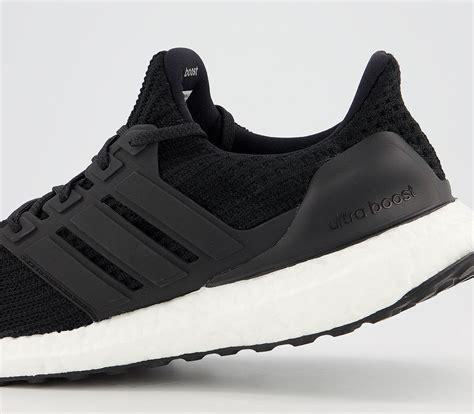
Brand: Adidas
Model: Ultraboost